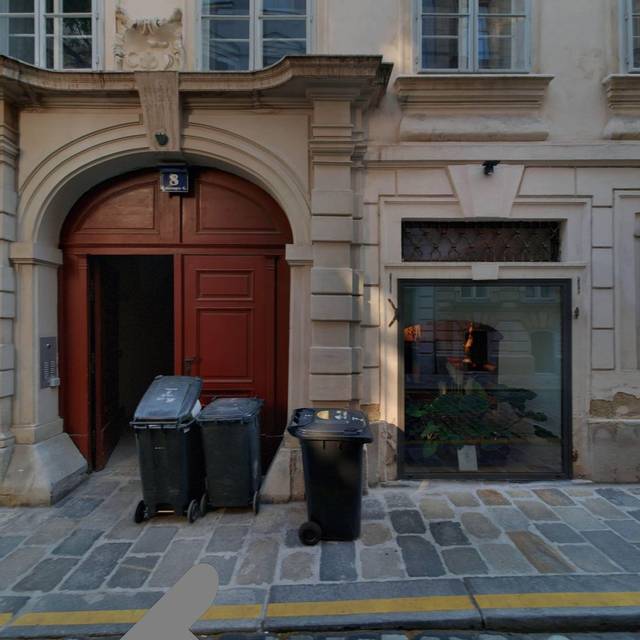
Region: Austria
Coordinates: 48.207, 16.375